Sergey Bozhenov

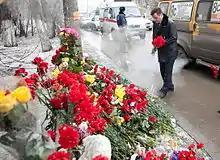
Bozhenov at the site of the trolleybus explosion on 31 December 2013.

In October and December 2013, there were three terrorist attacks in Volgograd (bus, train station and trolleybus). In this regard, Viktor Kazantsev, the former plenipotentiary in the Southern Federal District, said: “Along with condolences to the wounded, relatives and friends of the injured and killed, I am personally overwhelmed with surprise and anger. The explosion in Volgograd should entail resignation. Personnel in security matters decide, if not everything, then a lot. Already after the October explosions in the Volgograd bus, the question arose about the official compliance of the governor of the Oblast, Bozhenov.".